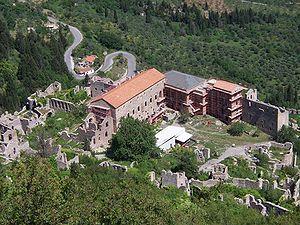
Le despotat de Morée était une province de l'Empire byzantin, puis un État grec plus ou moins dépendant de cet Empire, État fondé au milieu du XIVᵉ siècle dans la péninsule du Péloponnèse, ayant pour capitale la cité de Mistra près de l'ancienne Sparte. La taille de son territoire a varié au cours de son existence, mais a fini par inclure presque toute la péninsule.
L’Empire byzantin ou Empire romain d'Orient désigne l'État apparu vers le IVᵉ siècle dans la partie orientale de l'Empire romain, au moment où celui-ci se divise progressivement en deux.
La cité de Mistra ou Mystrás est une ancienne cité de Morée fondée par les Francs au XIIIᵉ siècle, près de l'antique Sparte. Elle est aujourd'hui en ruines.
L’histoire de l’Empire byzantin s’étend du IVᵉ siècle à 1453. En tant qu’héritier de l’Empire romain, l’Empire romain d’Orient, aussi nommé l’Empire byzantin, puise ses origines dans la fondation même de Rome. Dès lors, le caractère prédominant de l’histoire byzantine est l’exceptionnelle longévité de cet empire pourtant confronté à d’innombrables défis tout au long de son existence comme en témoigne le grand nombre de sièges que dut subir sa capitale, Constantinople. La création de cette dernière par Constantin en 330 peut constituer un deuxième point de départ à l’histoire de l’Empire byzantin avec la division définitive de l’Empire romain en 395. En effet, l'emplacement de Constantinople au carrefour entre l'Orient et l'Occident contribua grandement à l'immense richesse de l'Empire byzantin. Cette richesse couplée à son très grand prestige firent de lui un empire respecté mais aussi très convoité. En outre, la richesse des sources historiques byzantines permet d'avoir un aperçu complet et détaillé de l'histoire byzantine, bien que l’impartialité des historiens, souvent proches du pouvoir, est parfois contestable.
Les Paléologue sont une famille noble d’origine grecque dont est issue la dernière dynastie ayant gouverné l'Empire byzantin. Originaires de Macédoine, les Paléologues s’illustrèrent surtout comme commandants militaires et gouverneurs de provinces. Après la quatrième croisade, divers membres de la famille s’établirent en Épire ou trouvèrent refuge dans l’Empire de Nicée voisin où Michel VIII usurpa le trône en 1259, reprit Constantinople et fut couronné empereur byzantin en 1261. Ses descendants gouvernèrent l’empire jusqu’à la chute de Constantinople aux mains des Turcs ottomans le 29 mai 1453. Pendant cette période, la famille Paléologue gouverna également, de façon intermittente, le despotat de Morée. D’autres s’établirent en Italie où une branche des Paléologues deviendra seigneur de Montferrat, héritage qui sera transféré ultérieurement à la famille Gonzague, qui régnait sur le duché de Mantoue. Le nom a également été porté par des familles phanariotes, sans qu’il soit démontrable s’il s’agit de descendants, de parents par alliance ou d’homonymes.